Pierre Roux-Freissineng

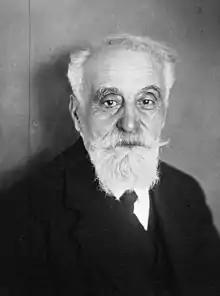
Pierre Roux-Freissineng 1932

He was born in Marseille, and represented the Independent Radicals in the Chamber of Deputies from 1919 to 1933 and as a Senator from 1934 to 1940.